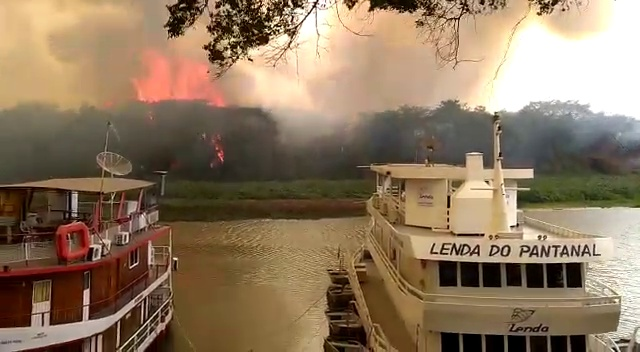
Fire: yes
Smoke: yes